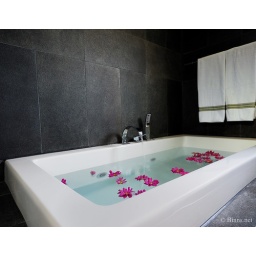
Bathroom designed by Binns kitchen + bath design (designer Rick Farrell)